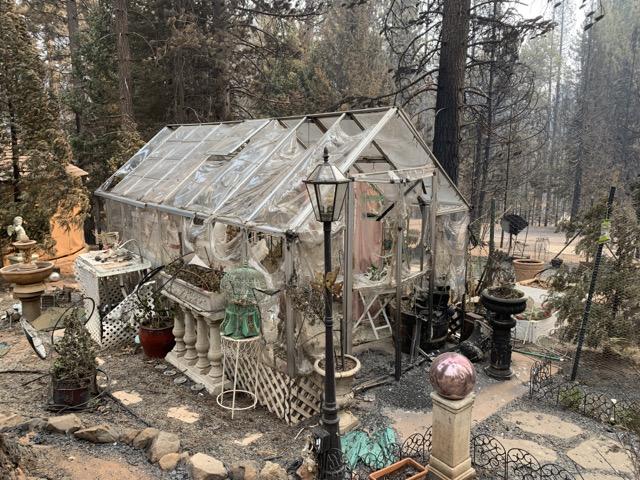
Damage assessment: destroyed